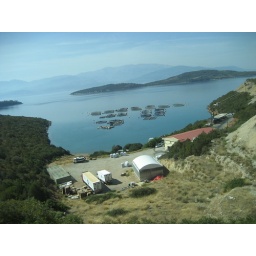
A fish farm in the ocean, taken through the bus window.